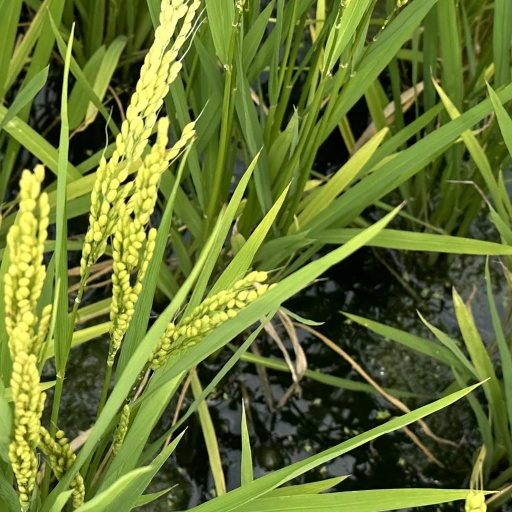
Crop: rice